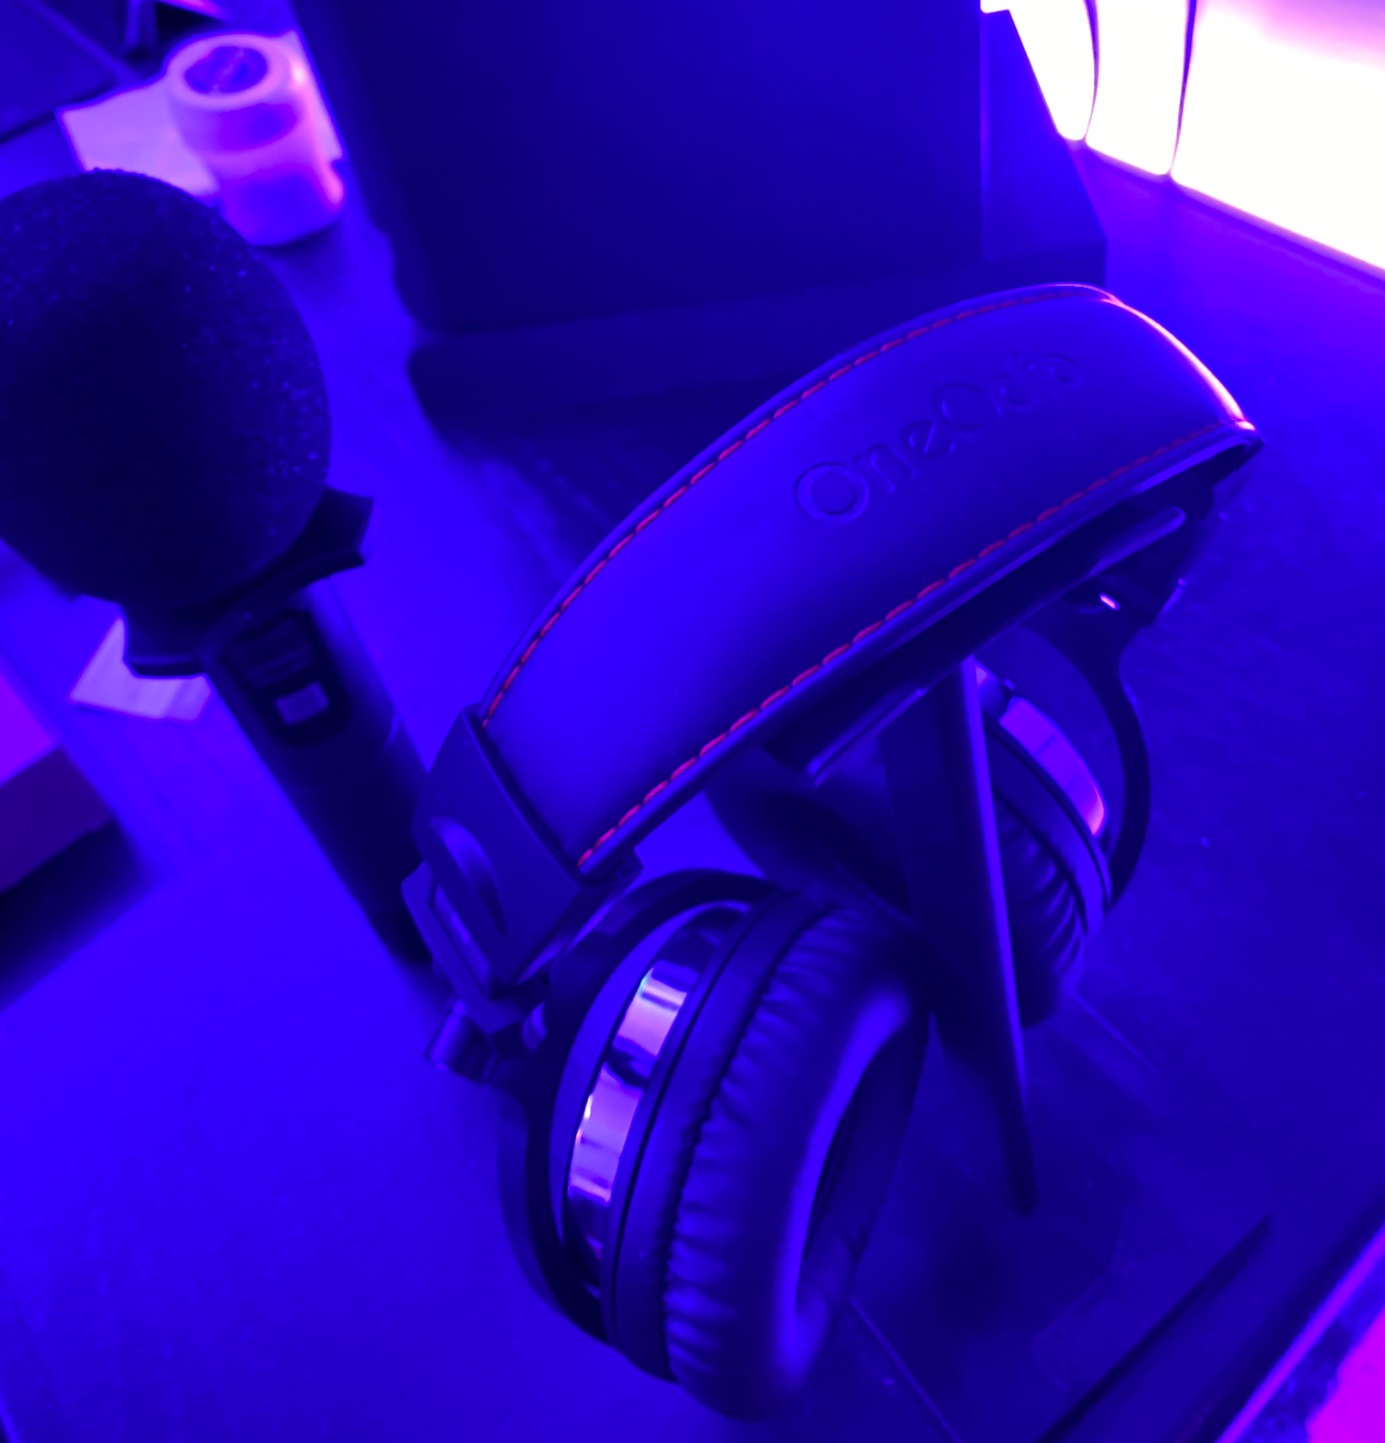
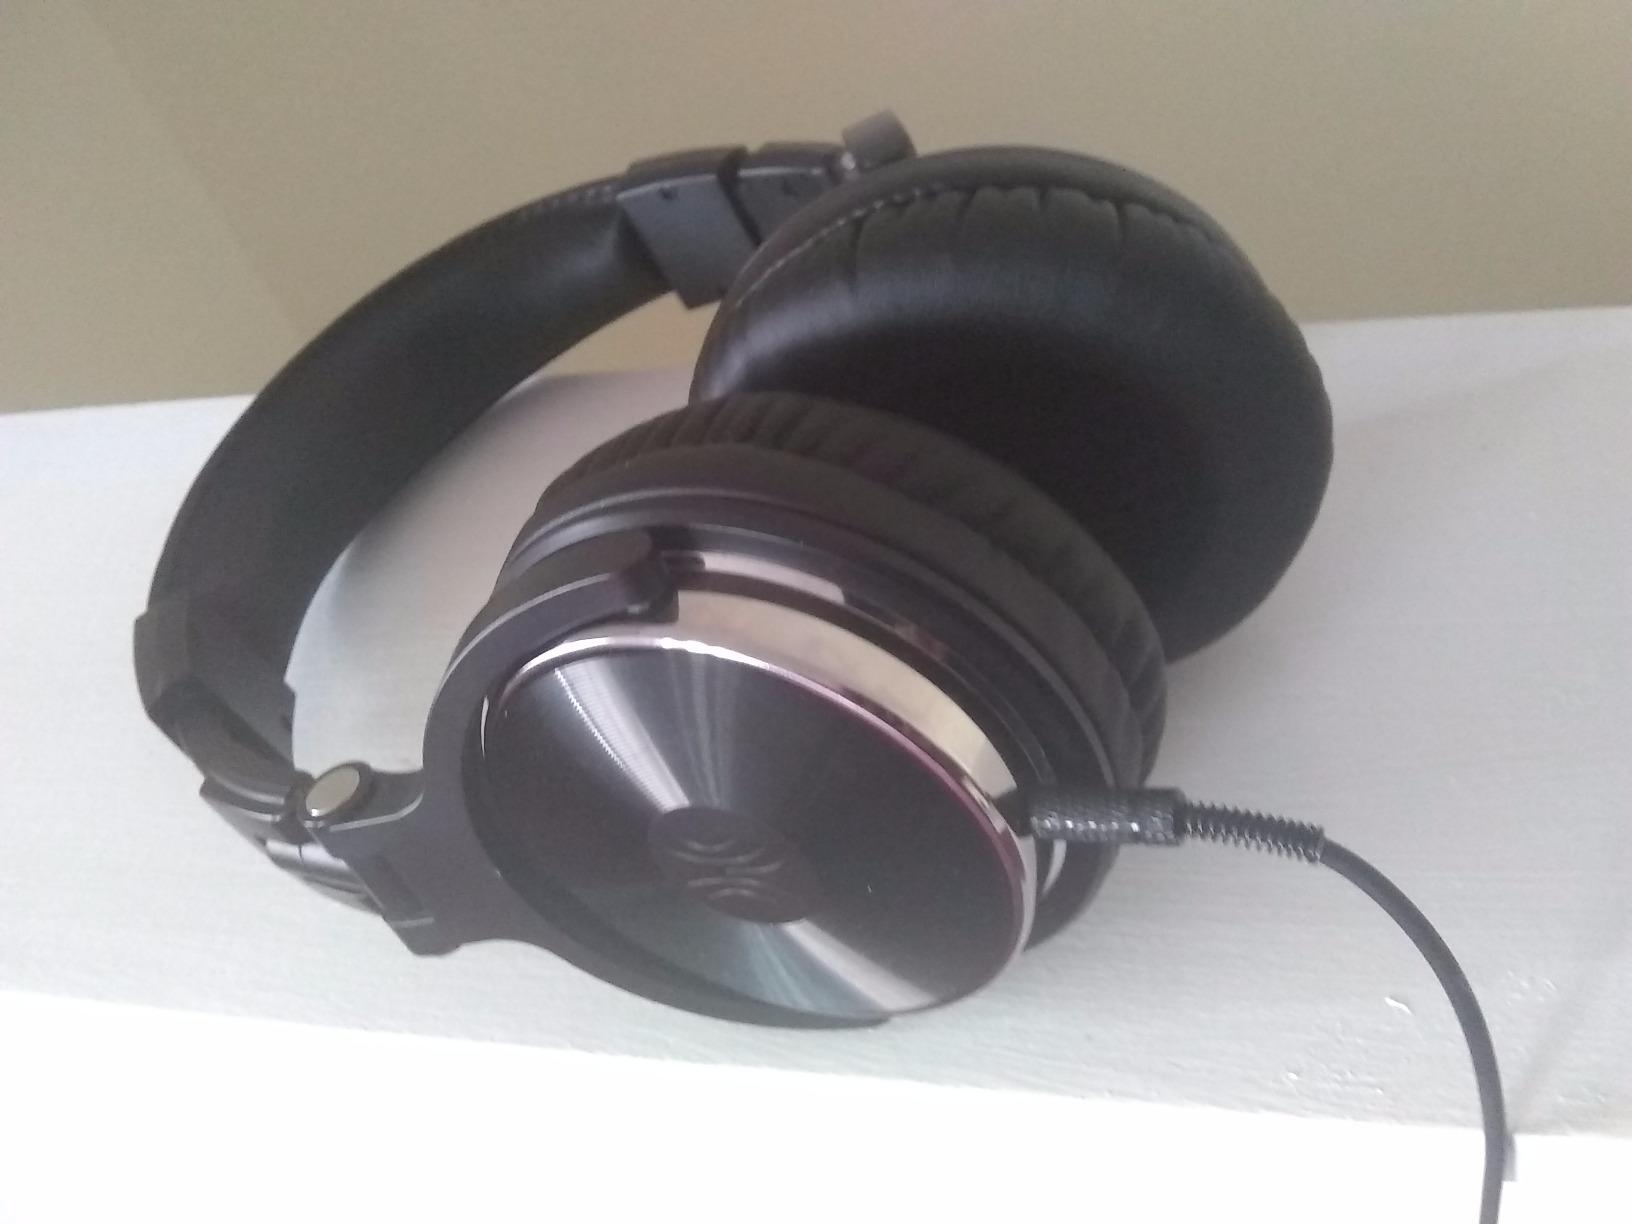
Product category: headphones
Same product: yes